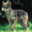
Label: wolf